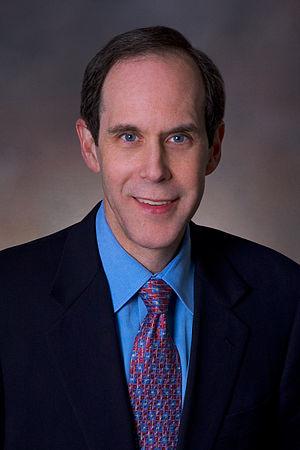
Brian J. Druker est un médecin et chercheur en cancérologie américain à l'Oregon Health & Science University.